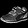
Label: Sneaker